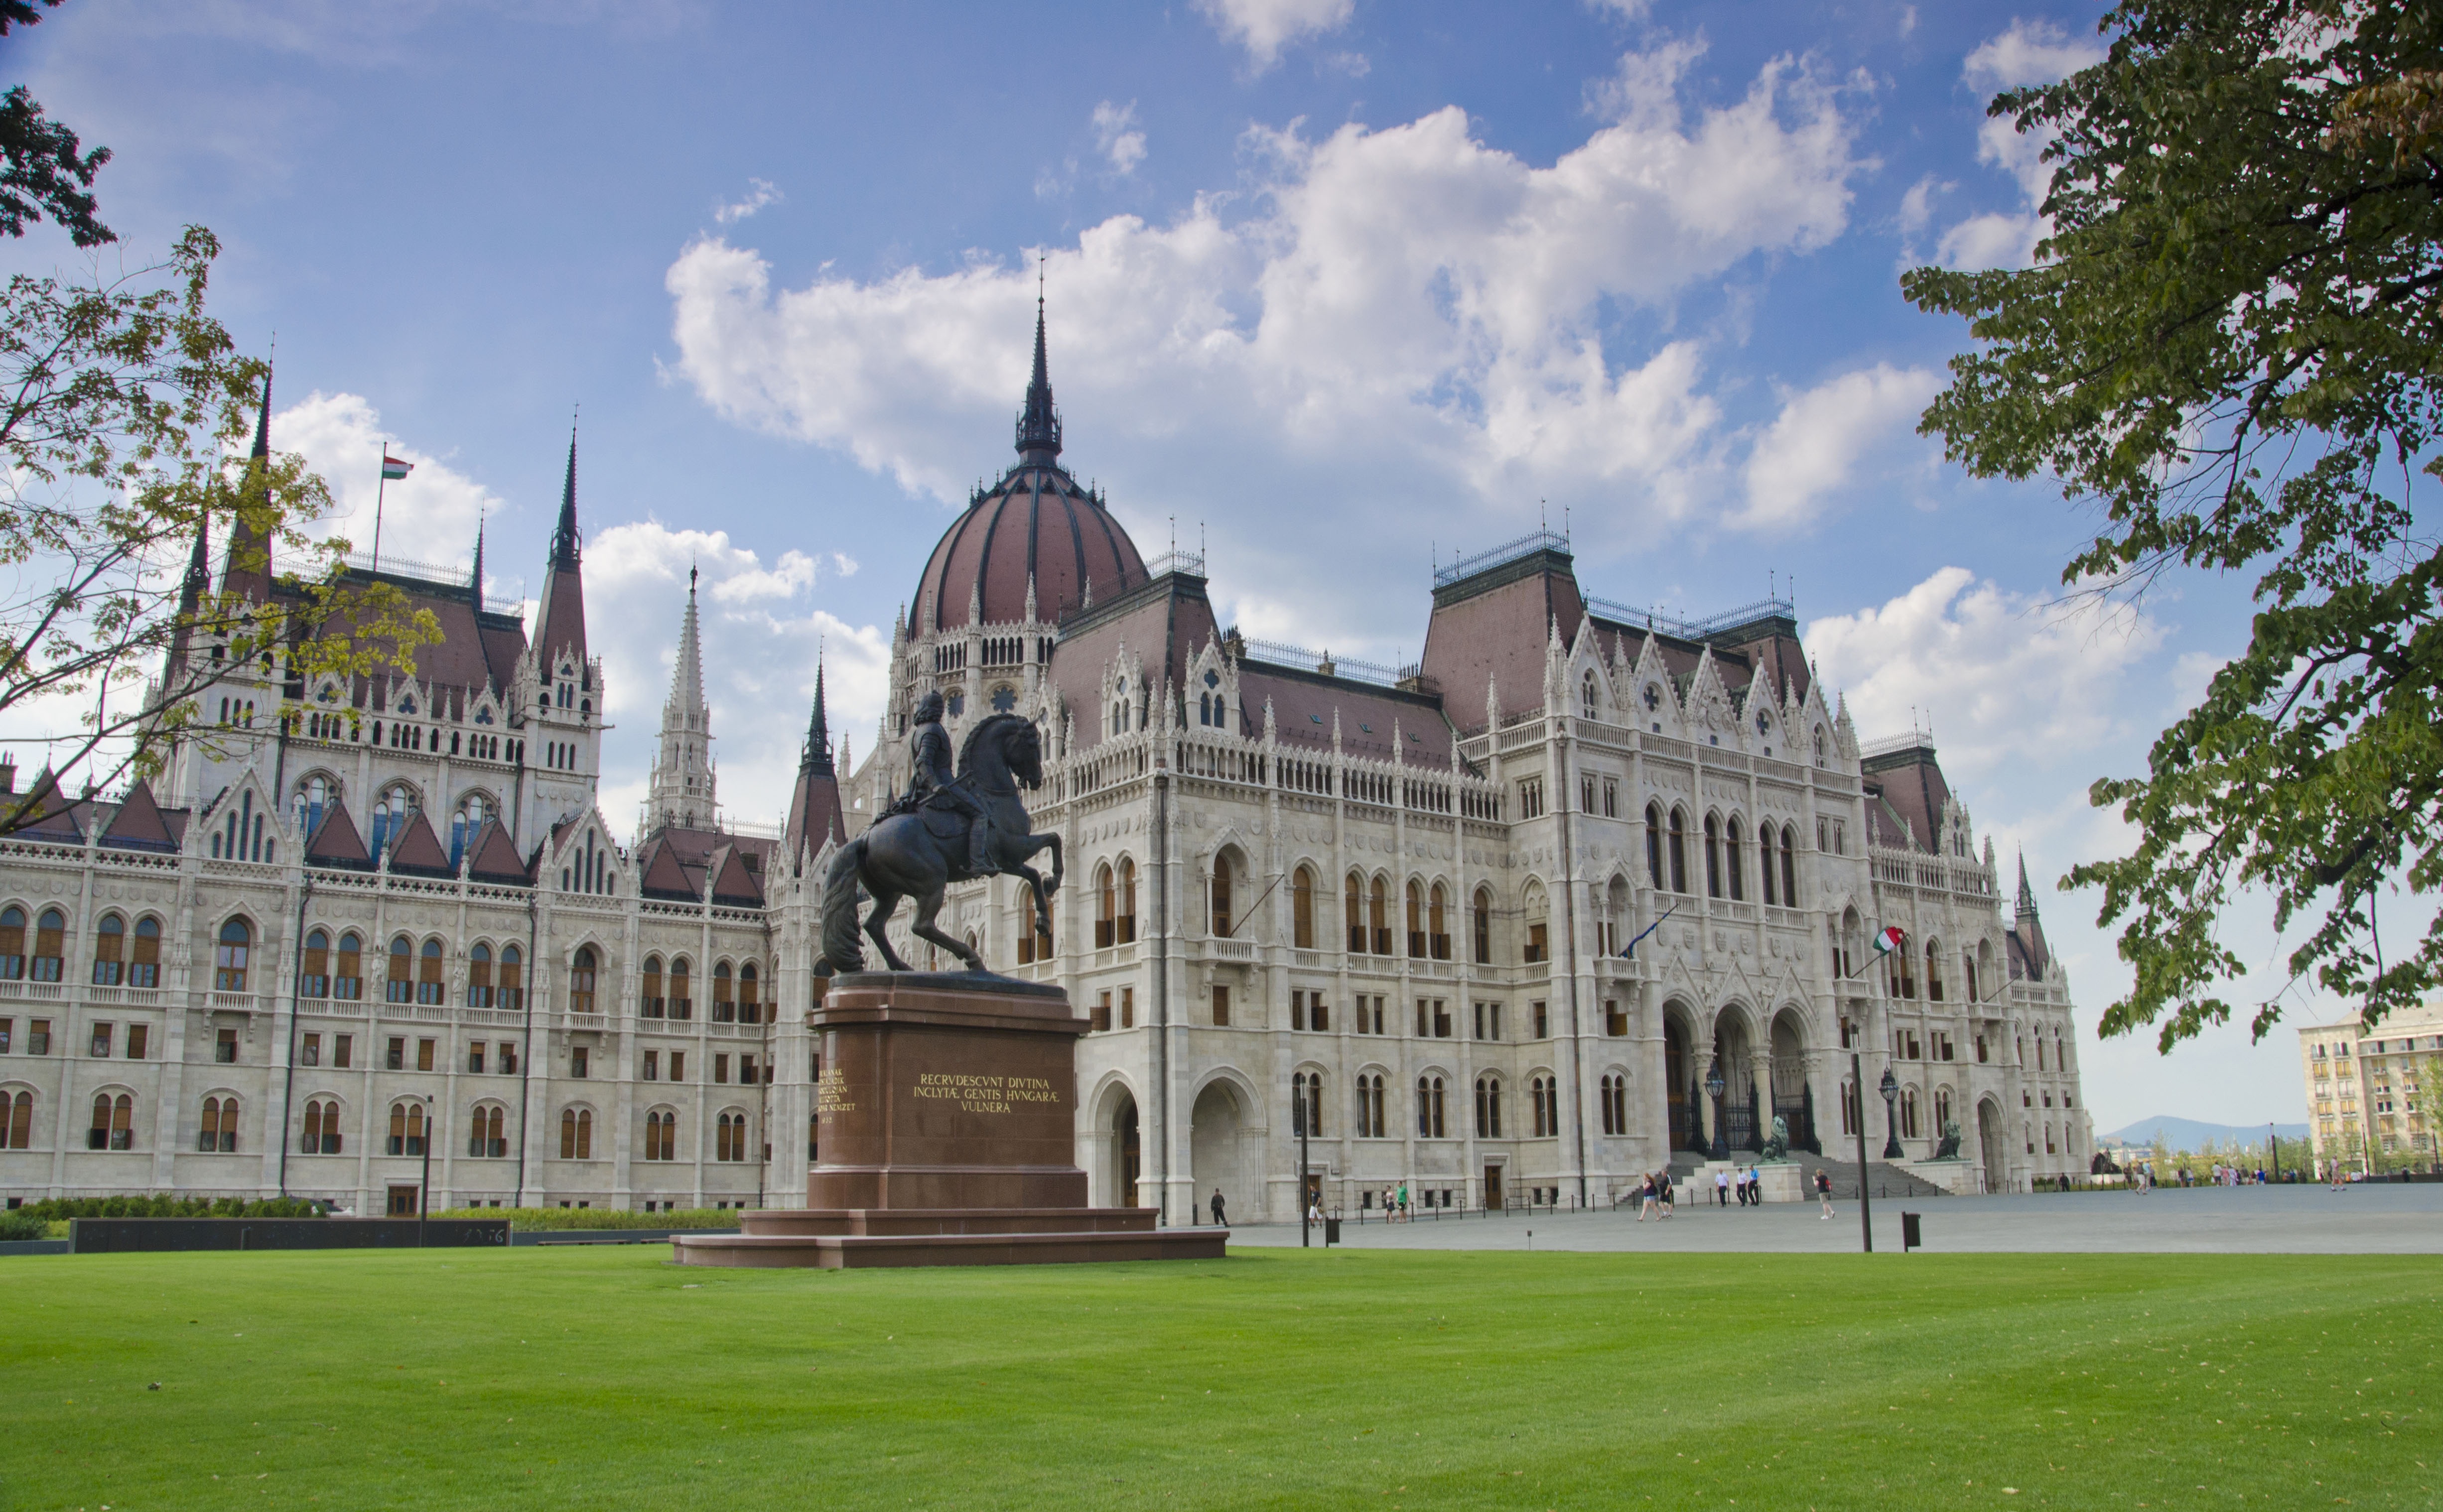
architecture, mansion, building, chateau, palace, monument, plaza, landmark, facade, cathedral, monastery, university, budapest, hungary, town square, estate, stately home, the parliament